Treaty of the Cedars

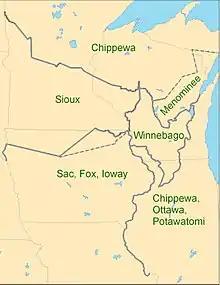
Boundaries drawn by 1825 treaty

The 1825 First Treaty of Prairie du Chien aimed to draw clear boundaries between various Indian tribes, to prevent conflicts between them. A few Menominee representatives were present and signed, but they didn't have enough authority within the tribe, so the lines were adjusted again in the 1827 Treaty of Butte des Morts.